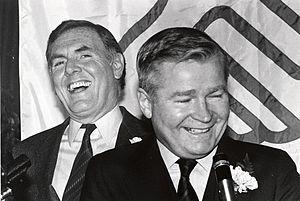
South Boston est un quartier densément peuplé de la ville de Boston, dans l'État du Massachusetts, aux États-Unis, situé au sud et à l'est du canal de Fort Point et à l'extrémité de Dorchester Bay. Il est surnommé « Southie » par ses habitants. South Boston est connu pour sa communauté d'origine irlandaise de classe ouvrière mais il est également le foyer de petites mais dynamiques communautés polonaises et lituaniennes de la région de Boston, et ses caractéristiques démographiques sont en train de changer rapidement. South Boston contient Dorchester Heights, où George Washington a forcé les troupes britanniques à évacuer pendant la guerre d'indépendance des États-Unis. En plus d'être le foyer de certains des plus anciens projets de logements aux États-Unis, South Boston a aussi, plus récemment, vu la valeur de ses propriétés rejoindre les plus élevées de la ville.